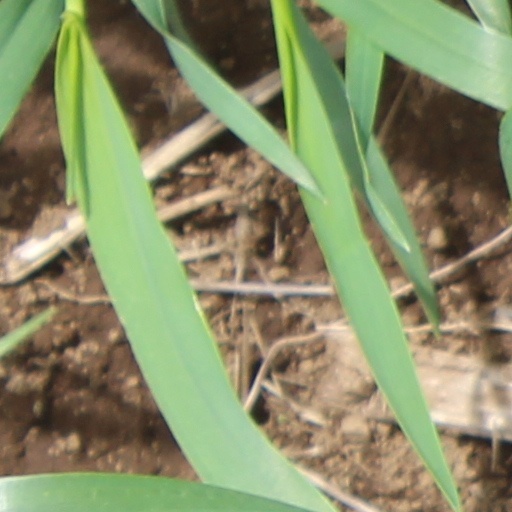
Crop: wheat